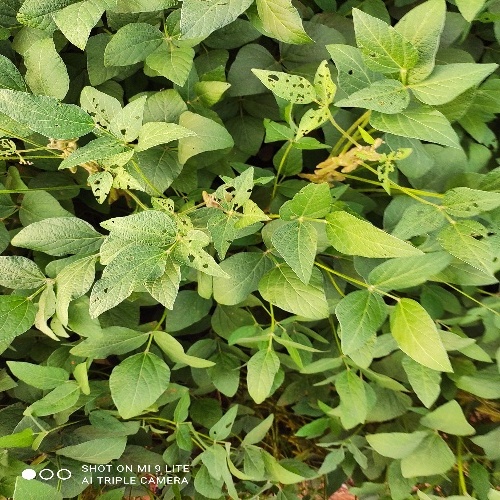
Label: Caterpillar